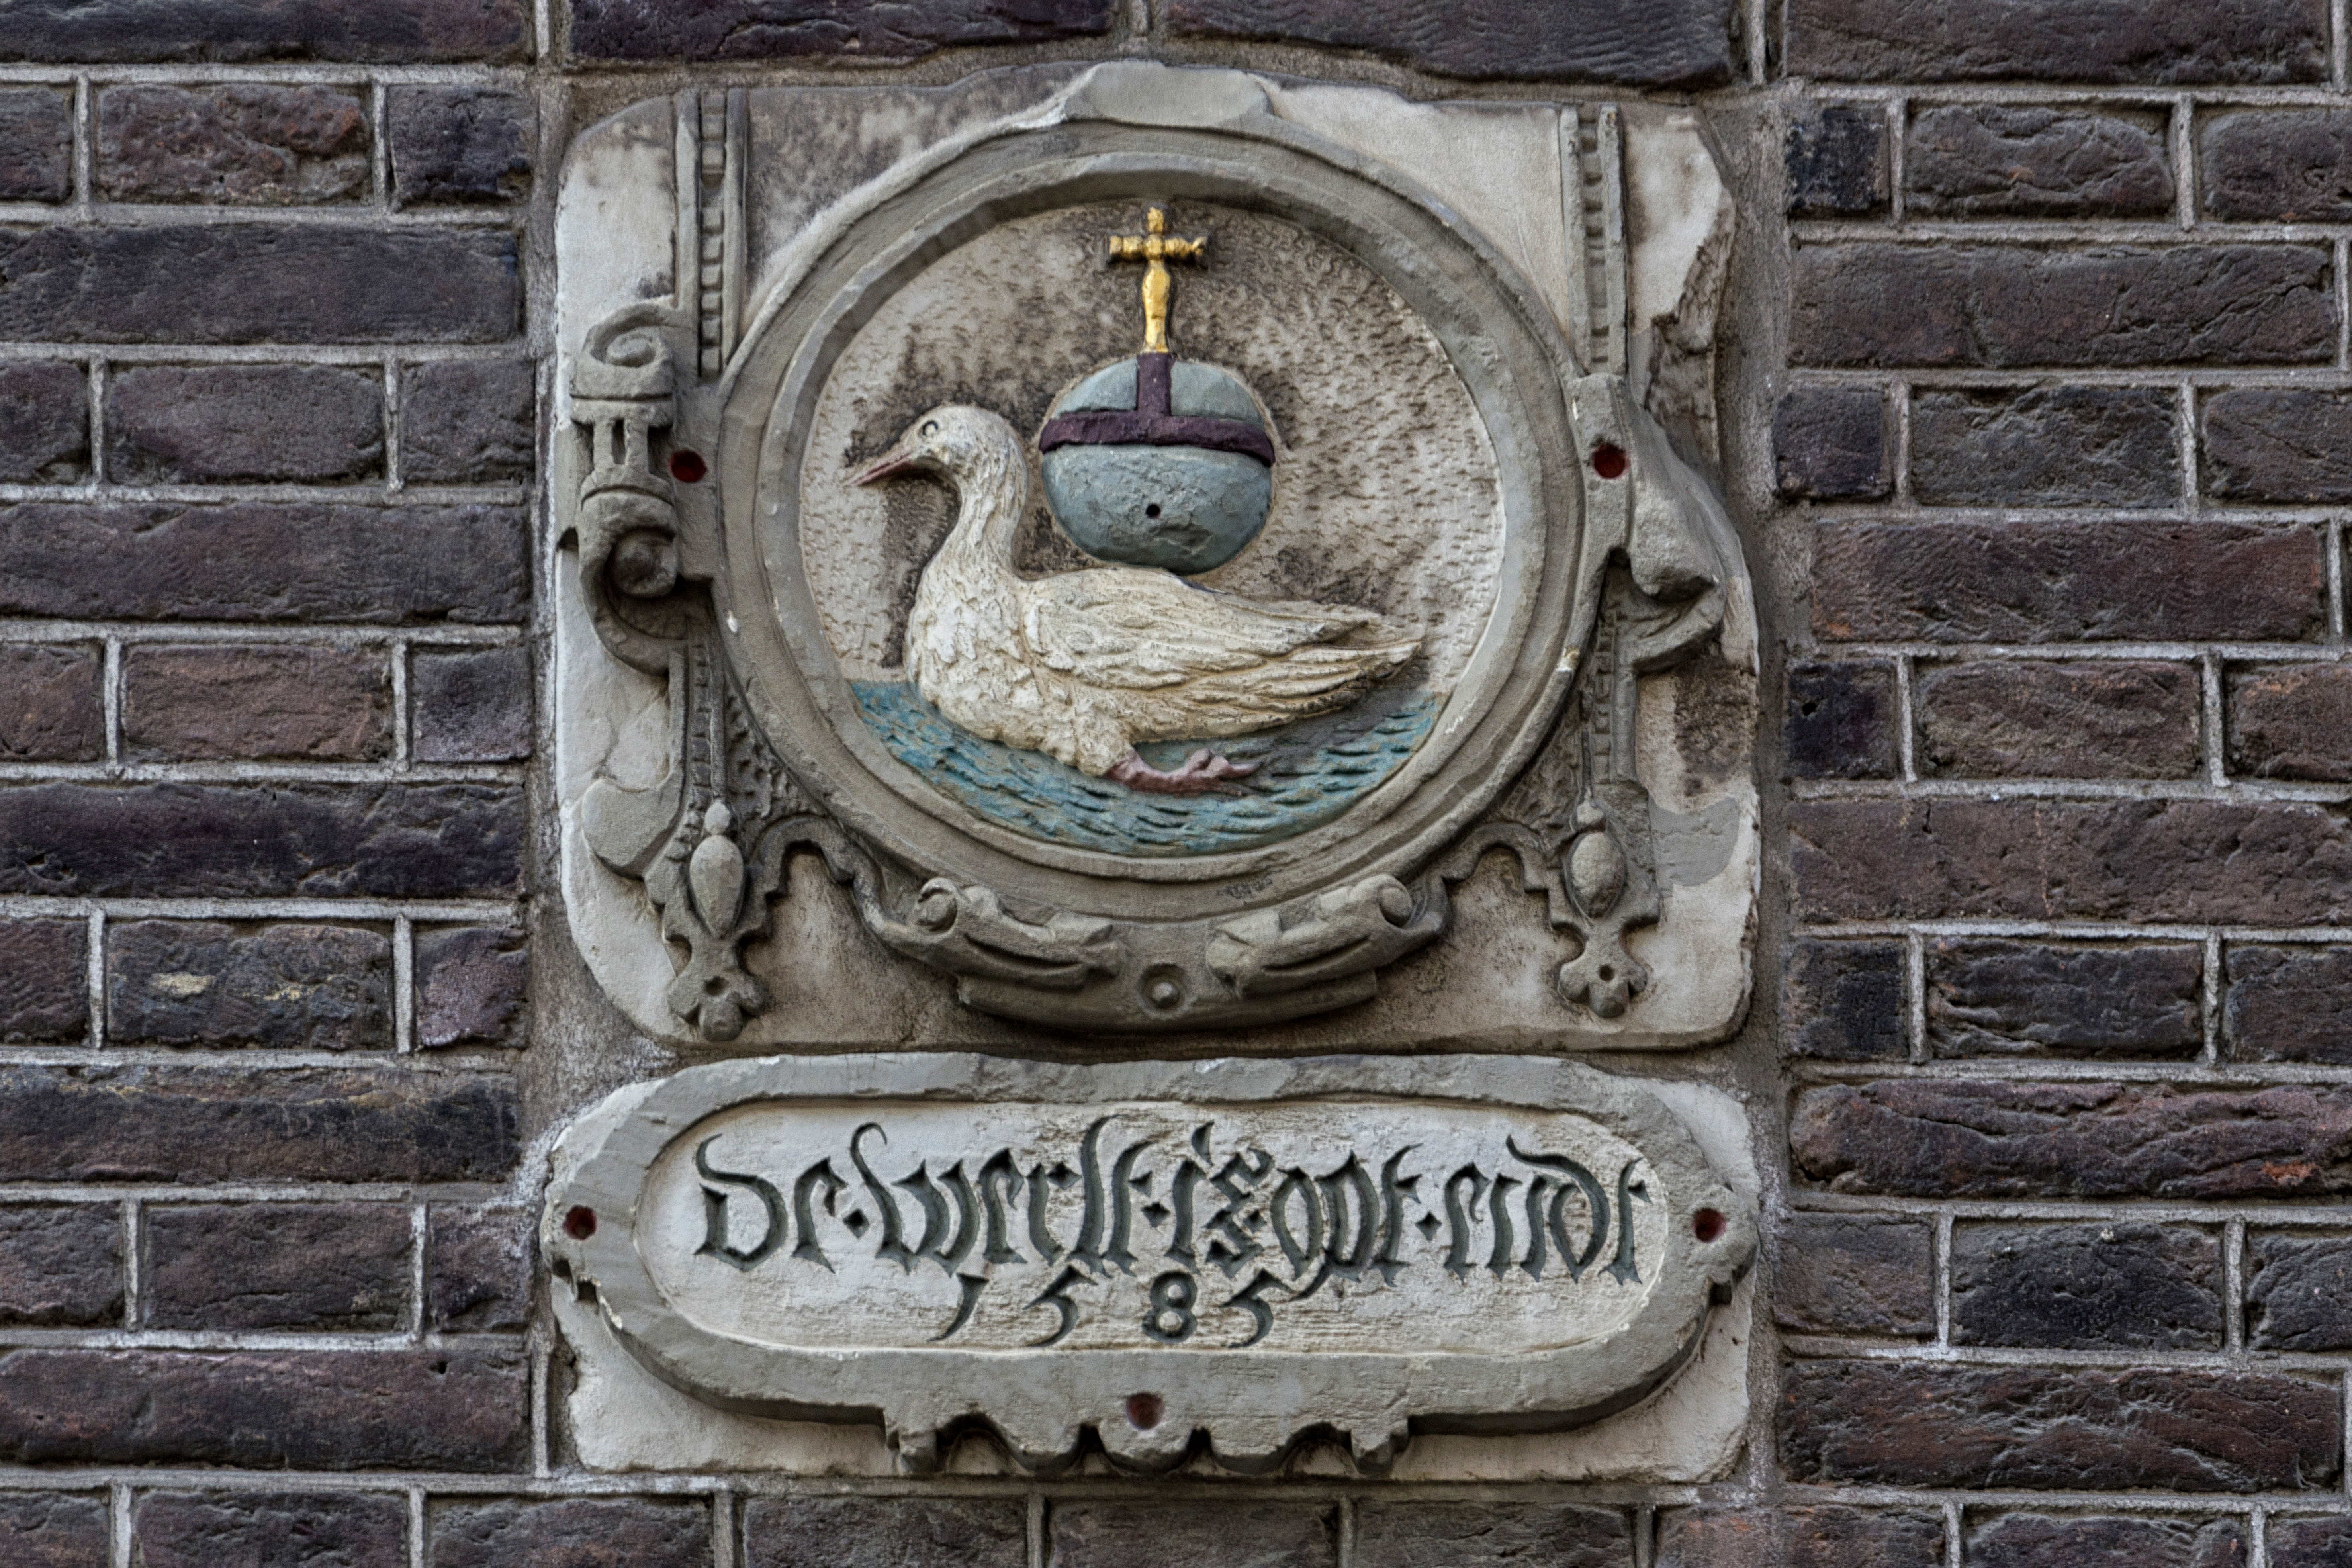
outdoor, architecture, texture, van, building, wall, photo, statue, historic, sculpture, art, holland, nederland, netherlands, temple, text, dutch, outdoorphotography, picture, photograph, fotos, foto, carving, urbanphotography, geheugen, paulvandevelde, pdvandevelde, padagudaloma, dordrecht, stadsfotografie, nederlandinfotos, historisch, urbanfotografie, stadswandeling, architectuur, pvdvfotografie, pdvandeveldedordrecht, diep, rondjedordt, dedordtevaer, dutchphotography, nederlandsefotografie, dutchphotogaraphy, totallydutch, fotografienederland, hollandsefotografie, fotografieholland, fotosdordrecht, fotosvandordrecht, erfgoedcentrumdiep, nieuwstraat, ancient history